Aqueduct Bridge (Potomac River)

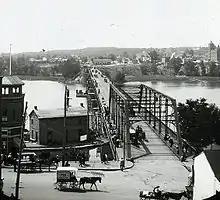
Aqueduct Bridge from Georgetown, ca. 1900

In the 1882, legislation was introduced in Congress to purchase the Aqueduct Bridge and open it to the public. That bill did not pass, but a new one introduced in January 1884 did. At issue, however, was who would bear the cost of buying the bridge. Congress initially proposed that the District of Columbia shoulder the entire cost, but the city did not have the funds. Citizens in Virginia demanded that Congress pick up the cost, arguing this was an interstate bridge and therefore a national concern. Congress passed the legislation, and appropriated $240,000 to purchase the bridge. The Alexandria Canal Company sold the bridge's piers for $85,000 and its deck for $50,000, and the deed was conveyed to the federal government on August 15, 1884. Almost immediately, a dispute broke out among the canal company's shareholders as to the distribution of the funds, which suspended the transfer of deed.